Institute of Astronomy, NCU

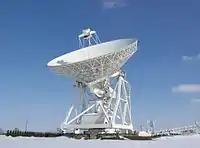
Toruń 32-metre antenna – RT4

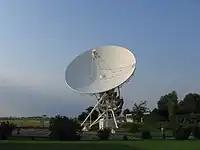
Toruń 15-metre antenna – RT3

The Institute of Astronomy of Nicolaus Copernicus University in Toruń, known prior to 1 October 2019 in scientific publications as the Toruń Centre for Astronomy, is an optical and radio observatory located at in Piwnice, about 15 km north of Toruń, Poland. It houses two single-dish antenna telescopes, 32 metres and 15 metres in diameter, as well as the largest Polish optical telescope – 90 cm Schmidt-Cassegrain camera. The facility is operated by the Nicolaus Copernicus University. Also, photometry using 60 cm Cassegrain telescope is made and radio measurements of the Sun at 127 MHz frequency have been recorded on a daily basis since 1958 using a 23 m interferometer.